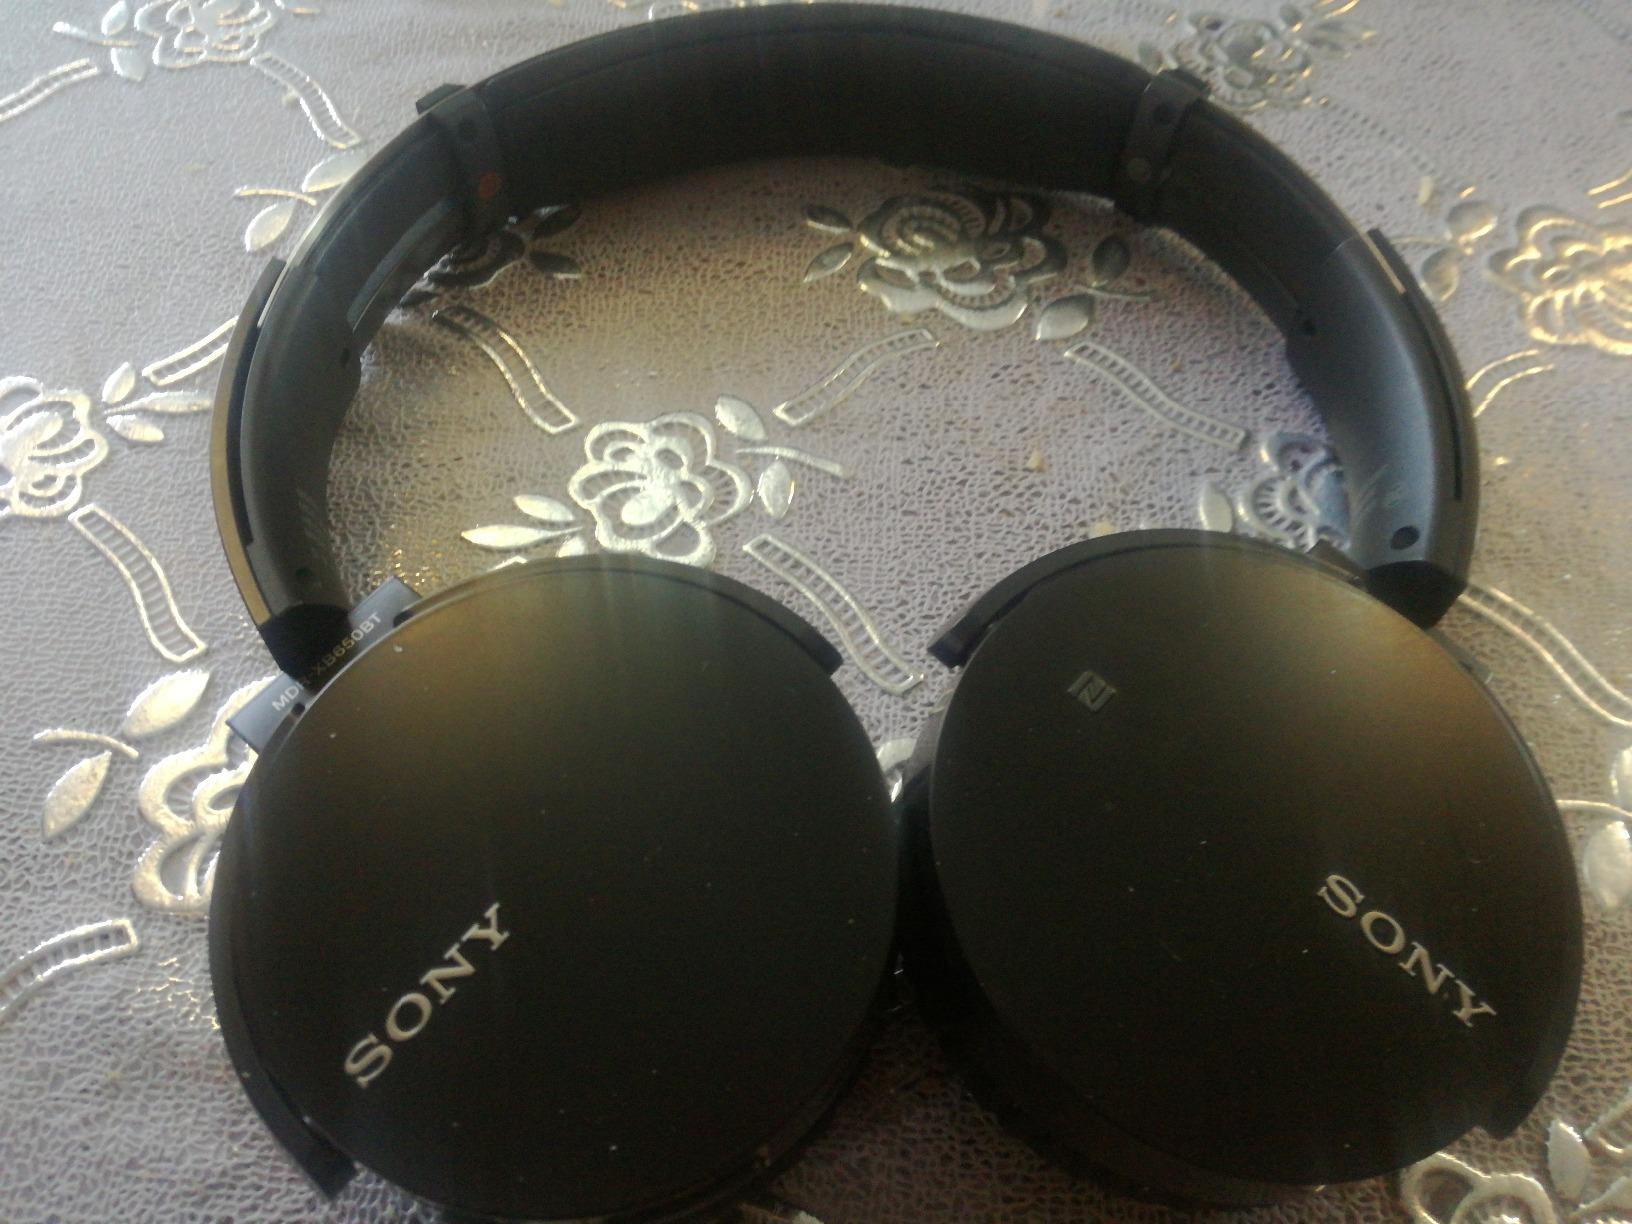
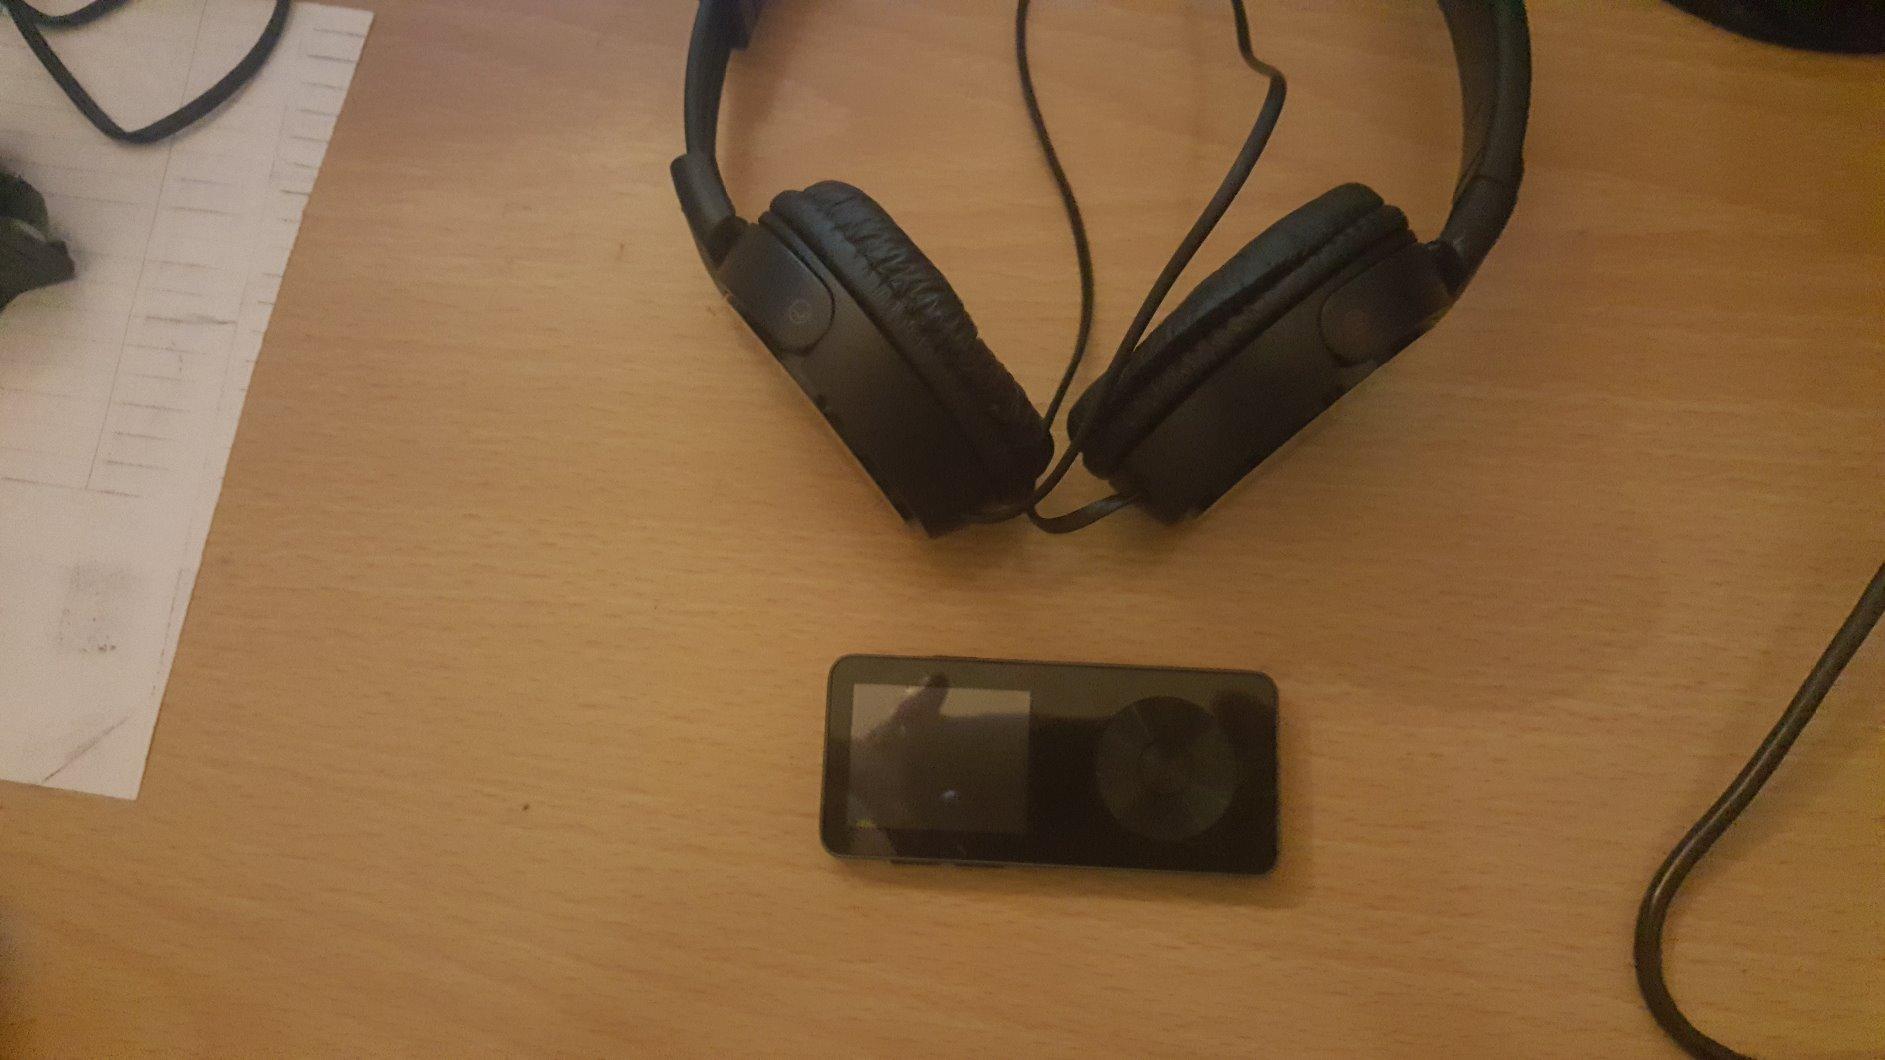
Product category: headphones
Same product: no